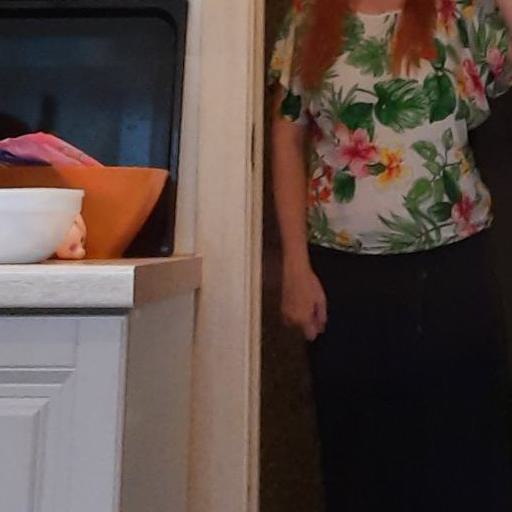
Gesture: no_gesture